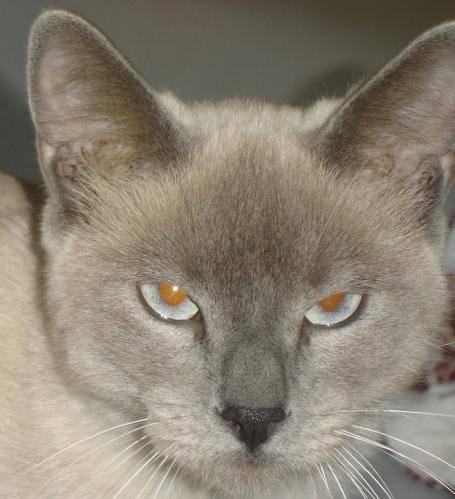
cat